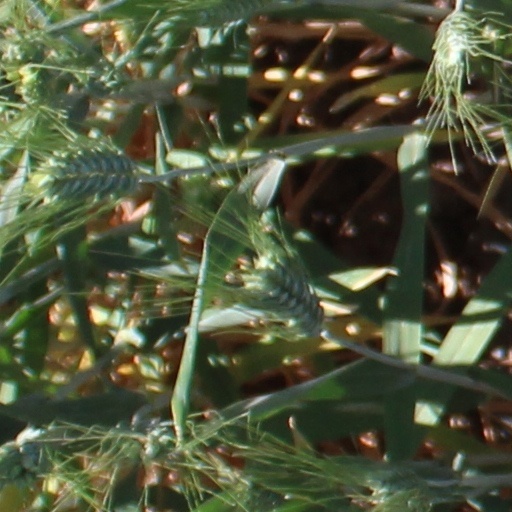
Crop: wheat